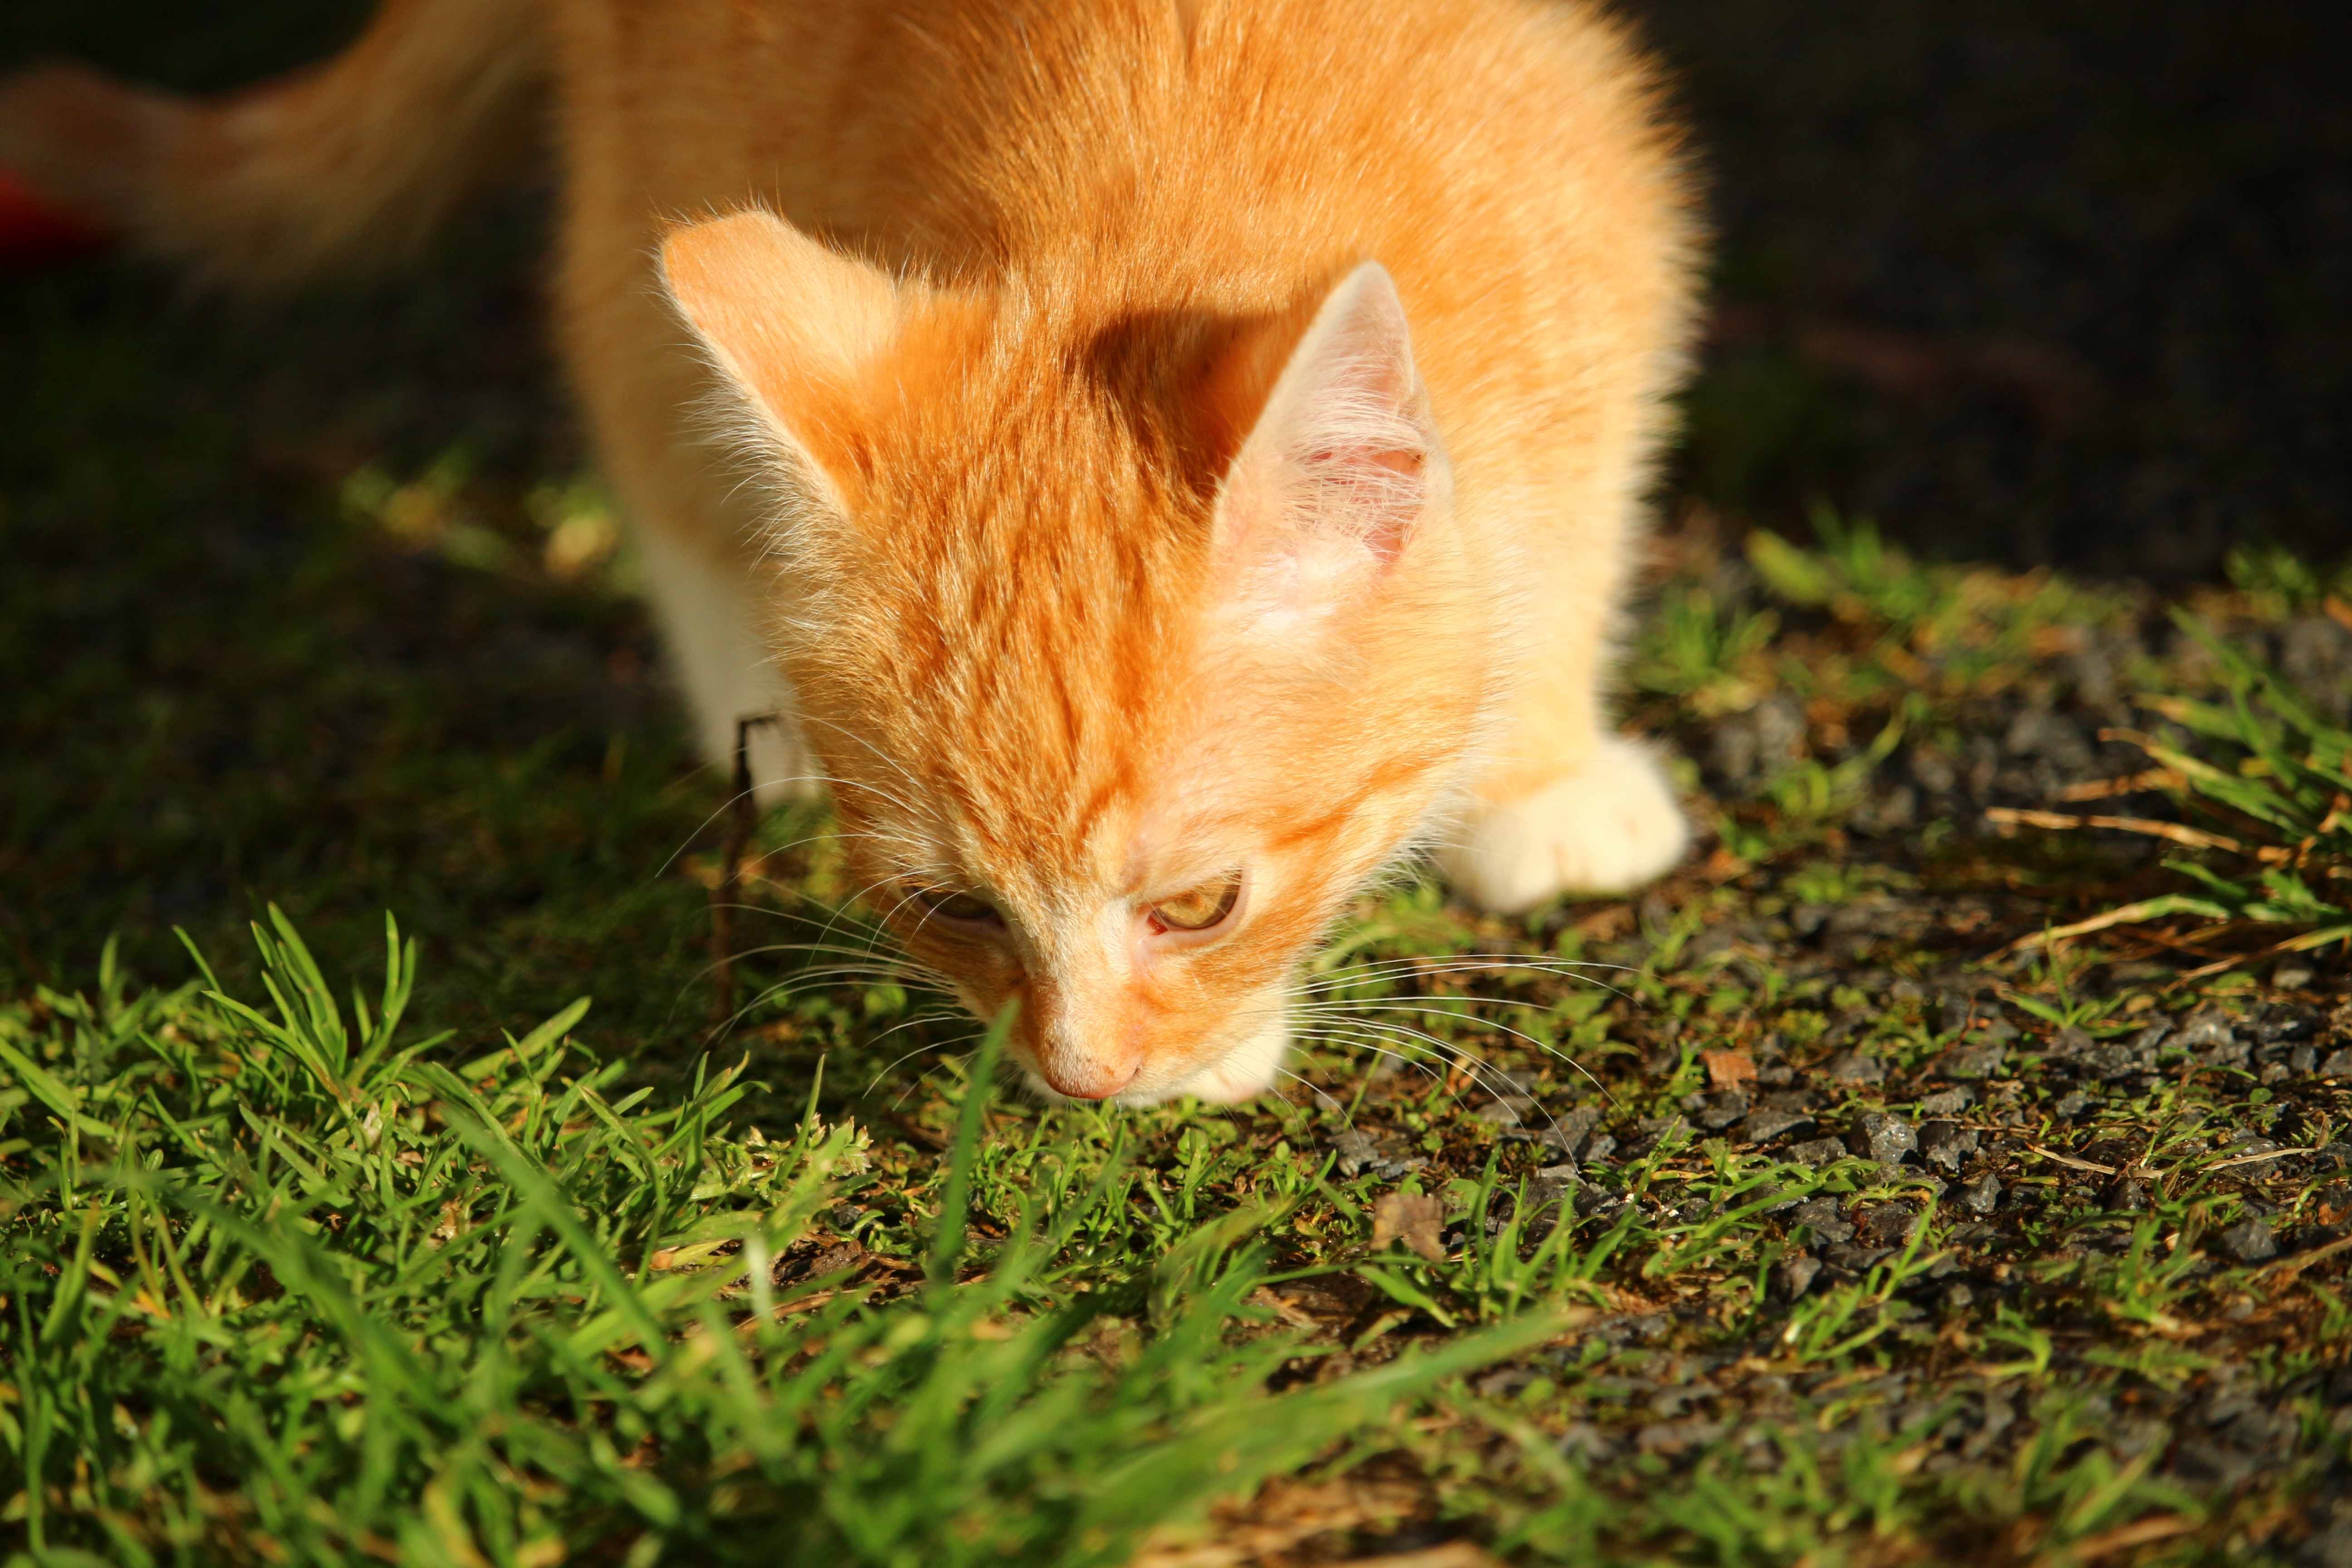
grass, kitten, cat, autumn, mammal, fauna, whiskers, skin, vertebrate, mackerel, red mackerel tabby, cat baby, young cats, small to medium sized cats, cat like mammal